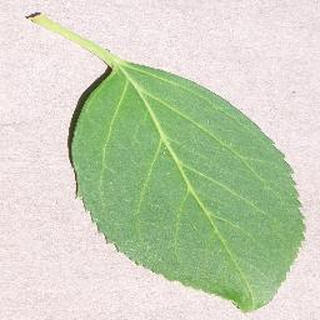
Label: healthy_cherry